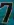
Number: 7